Momotarō

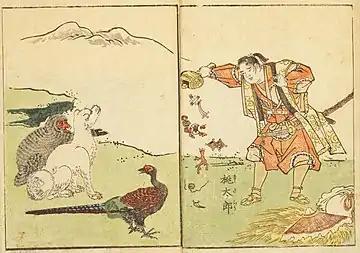
Momotaro swinging the magic mallet (uchide no kozuchi), with his animal companions.

It was noted that the protagonist Momotarō was being drawn progressively younger by artists over the years. In one subjective estimation, Momotarō appeared about age 30-ish until c. 1735, 25-ish up to c. 1800, and 20-ish until the end of Edo Period in 1867.